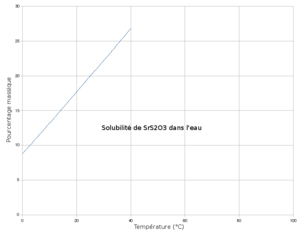
Solubilité de thiosulfate de strontium dans l'eau en fonction de la température.
Le thiosulfate de strontium pentahydraté est un composé du soufre et du strontium, de formule SrS₂O₃ · 5 H₂O. C'est un sel hydraté de l'acide thiosulfurique.